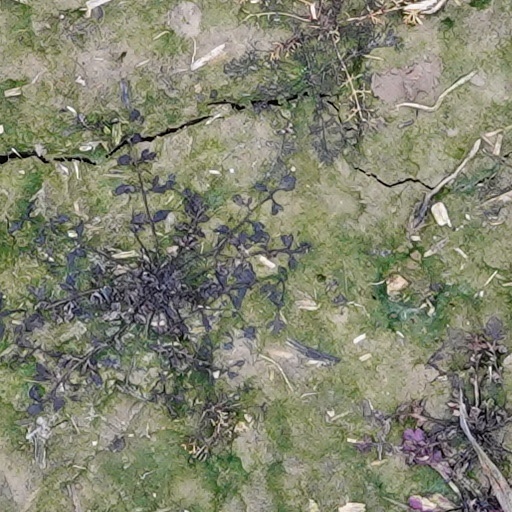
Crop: wheat